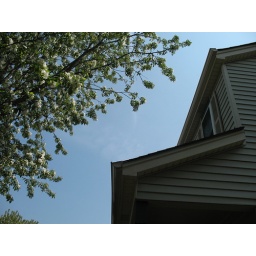
I think the organic-ness of the flowering tree juxtaposed against the sharp angles of the house looked cool. So I snapped a picture of it!